Animal Rising

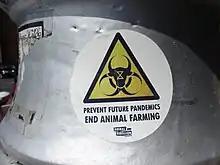
Animal Rebellion sticker referencing zoonotic disease, Ireland.

Animal Rising use civil disobedience methods that have frequently resulted in its members being arrested. Their methods include graffiti, destruction of property, blockading and preventing food distribution, trespassing onto livestock industry premises, and blockading streets. The movement states on its website that it is nonviolent and focuses its actions on systems, not individuals.